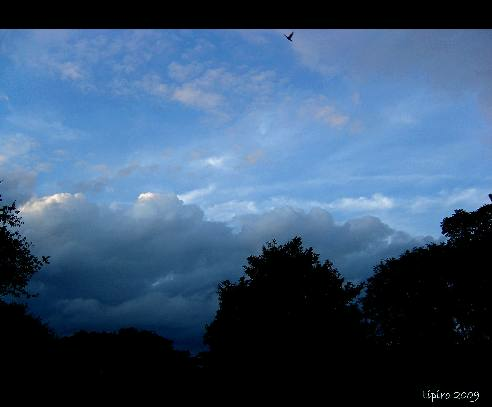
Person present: No